Yangtze

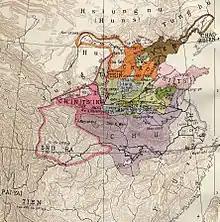
A map of the Warring States around 350 BC, showing the former coastline of the Yangtze delta

In the lower Yangtze, two Yue tribes, the "Gouwu" in southern Jiangsu and the "Yuyue" in northern Zhejiang, display increasing Zhou (i.e., North Chinese) influence starting in the 9th century BC. Traditional accounts credit these changes to northern refugees (Taibo and Zhongyong in Wu and Wuyi in Yue) who assumed power over the local tribes, though these are generally assumed to be myths invented to legitimate them to other Zhou rulers. As the kingdoms of Wu and Yue, they were famed as fishers, shipwrights, and sword-smiths. Adopting Chinese characters, political institutions, and military technology, they were among the most powerful states during the later Zhou. In the middle Yangtze, the state of Jing seems to have begun in the upper Han River valley a minor Zhou polity, but it adapted to native culture as it expanded south and east into the Yangtze valley. In the process, it changed its name to Chu.